Shannock Historic District

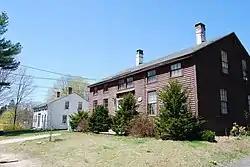
Historic mill cottages, Shannock Village

The Shannock Historic District is a historic mill village located along the Pawcatuck River in the towns of Richmond and Charlestown, Rhode Island. The postal code for Shannock is 02875. The village extends along Old Shannock Road, Railroad Street, and Shannock Village Road between two crossings of the Pawcatuck, which forms the border between the two towns. It lies mainly in Richmond, but extends along the road running southwest and southeast from the two crossings. Two mill complexes are the visual focal points of the village: the Carmichael plant on the west, and the Columbia Narrow Fabrics Company complex near the village center. The buildings in the village are predominantly residential worker housing set close to the road, which were built in the second half of the 19th century. There are two imposing Greek Revival houses, both built c. 1850, and one Late Victorian house, all of which belonged to mill owners. The area was listed on the National Register of Historic Places in 1983.